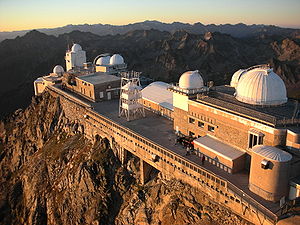
Pic du Midi-observatoriet
Pic du Midi-observatoriet
Pic du Midi-observatoriet ligger på bjerget Pic du Midi de Bigorre, på den franske side af Pyrenæerne. Etableringen af observatoriet blev påbegyndt i 1878, og det stod færdig i sin første form i 1882, som en meteorologisk målestation.